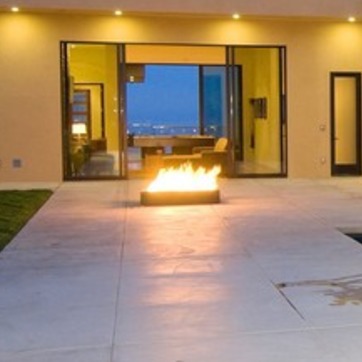
Material: other